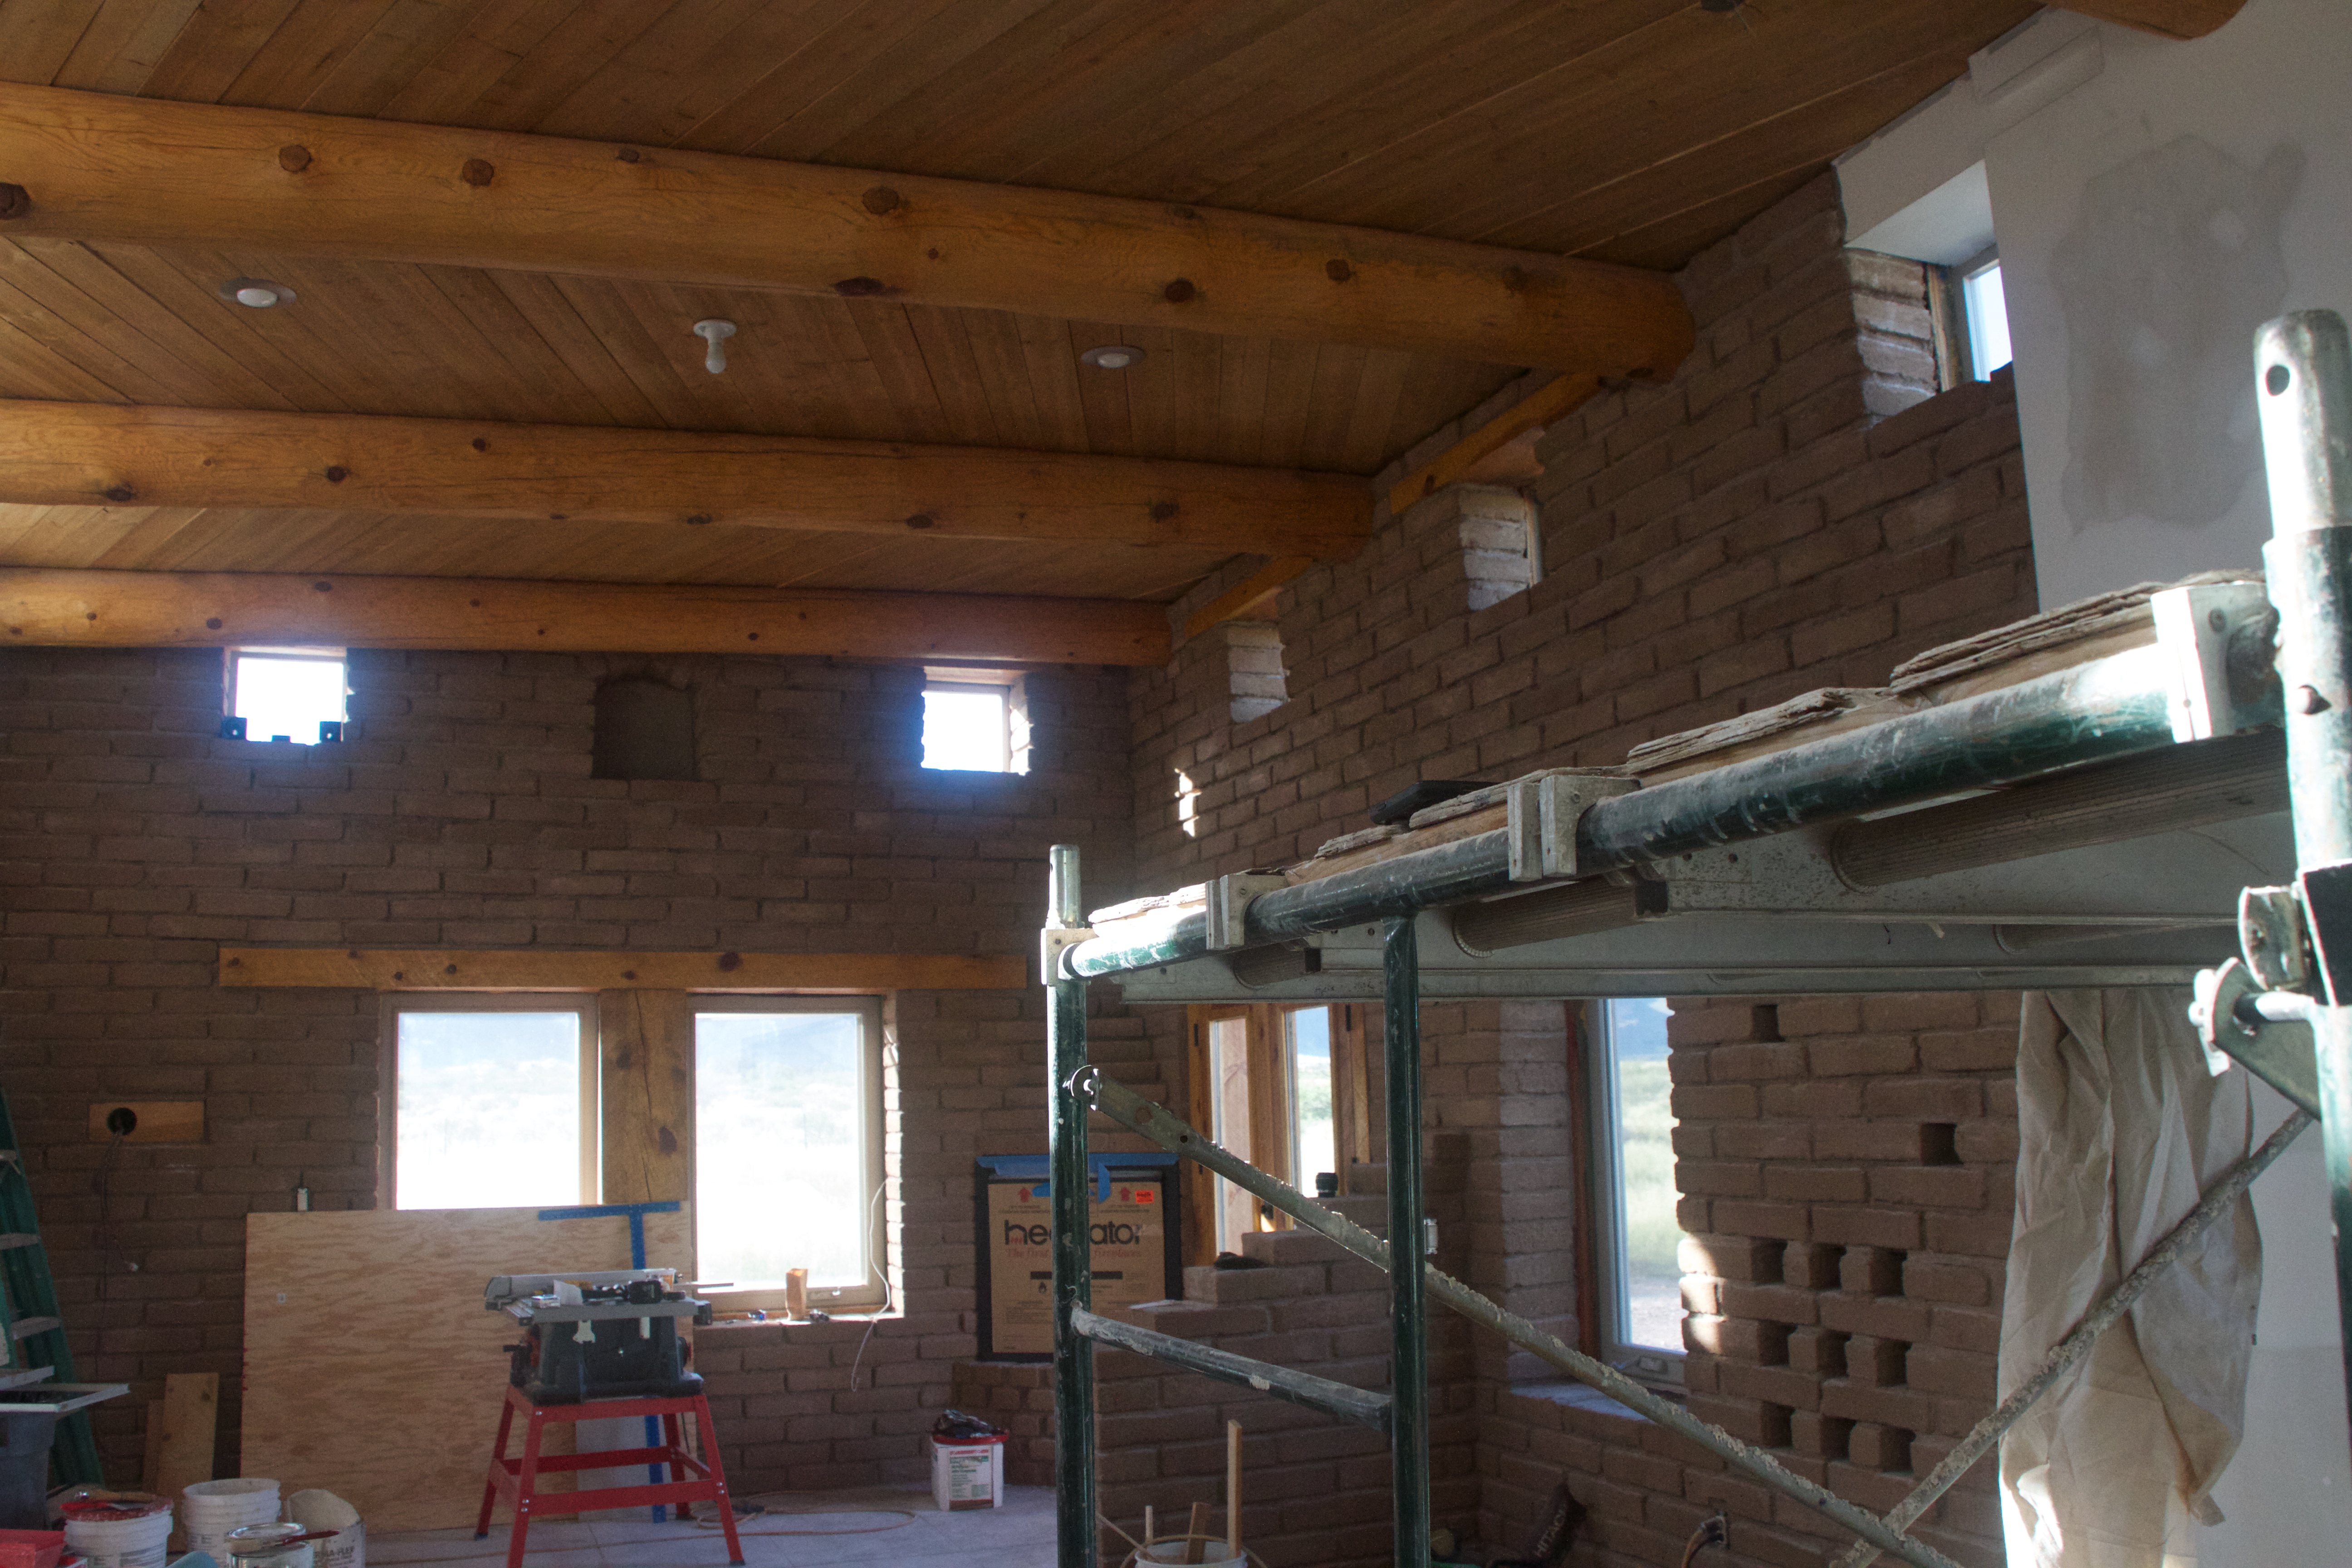
wood, house, floor, roof, home, shed, beam, ceiling, cottage, loft, property, room, attic, farmhouse, estate, log cabin, outdoor structure